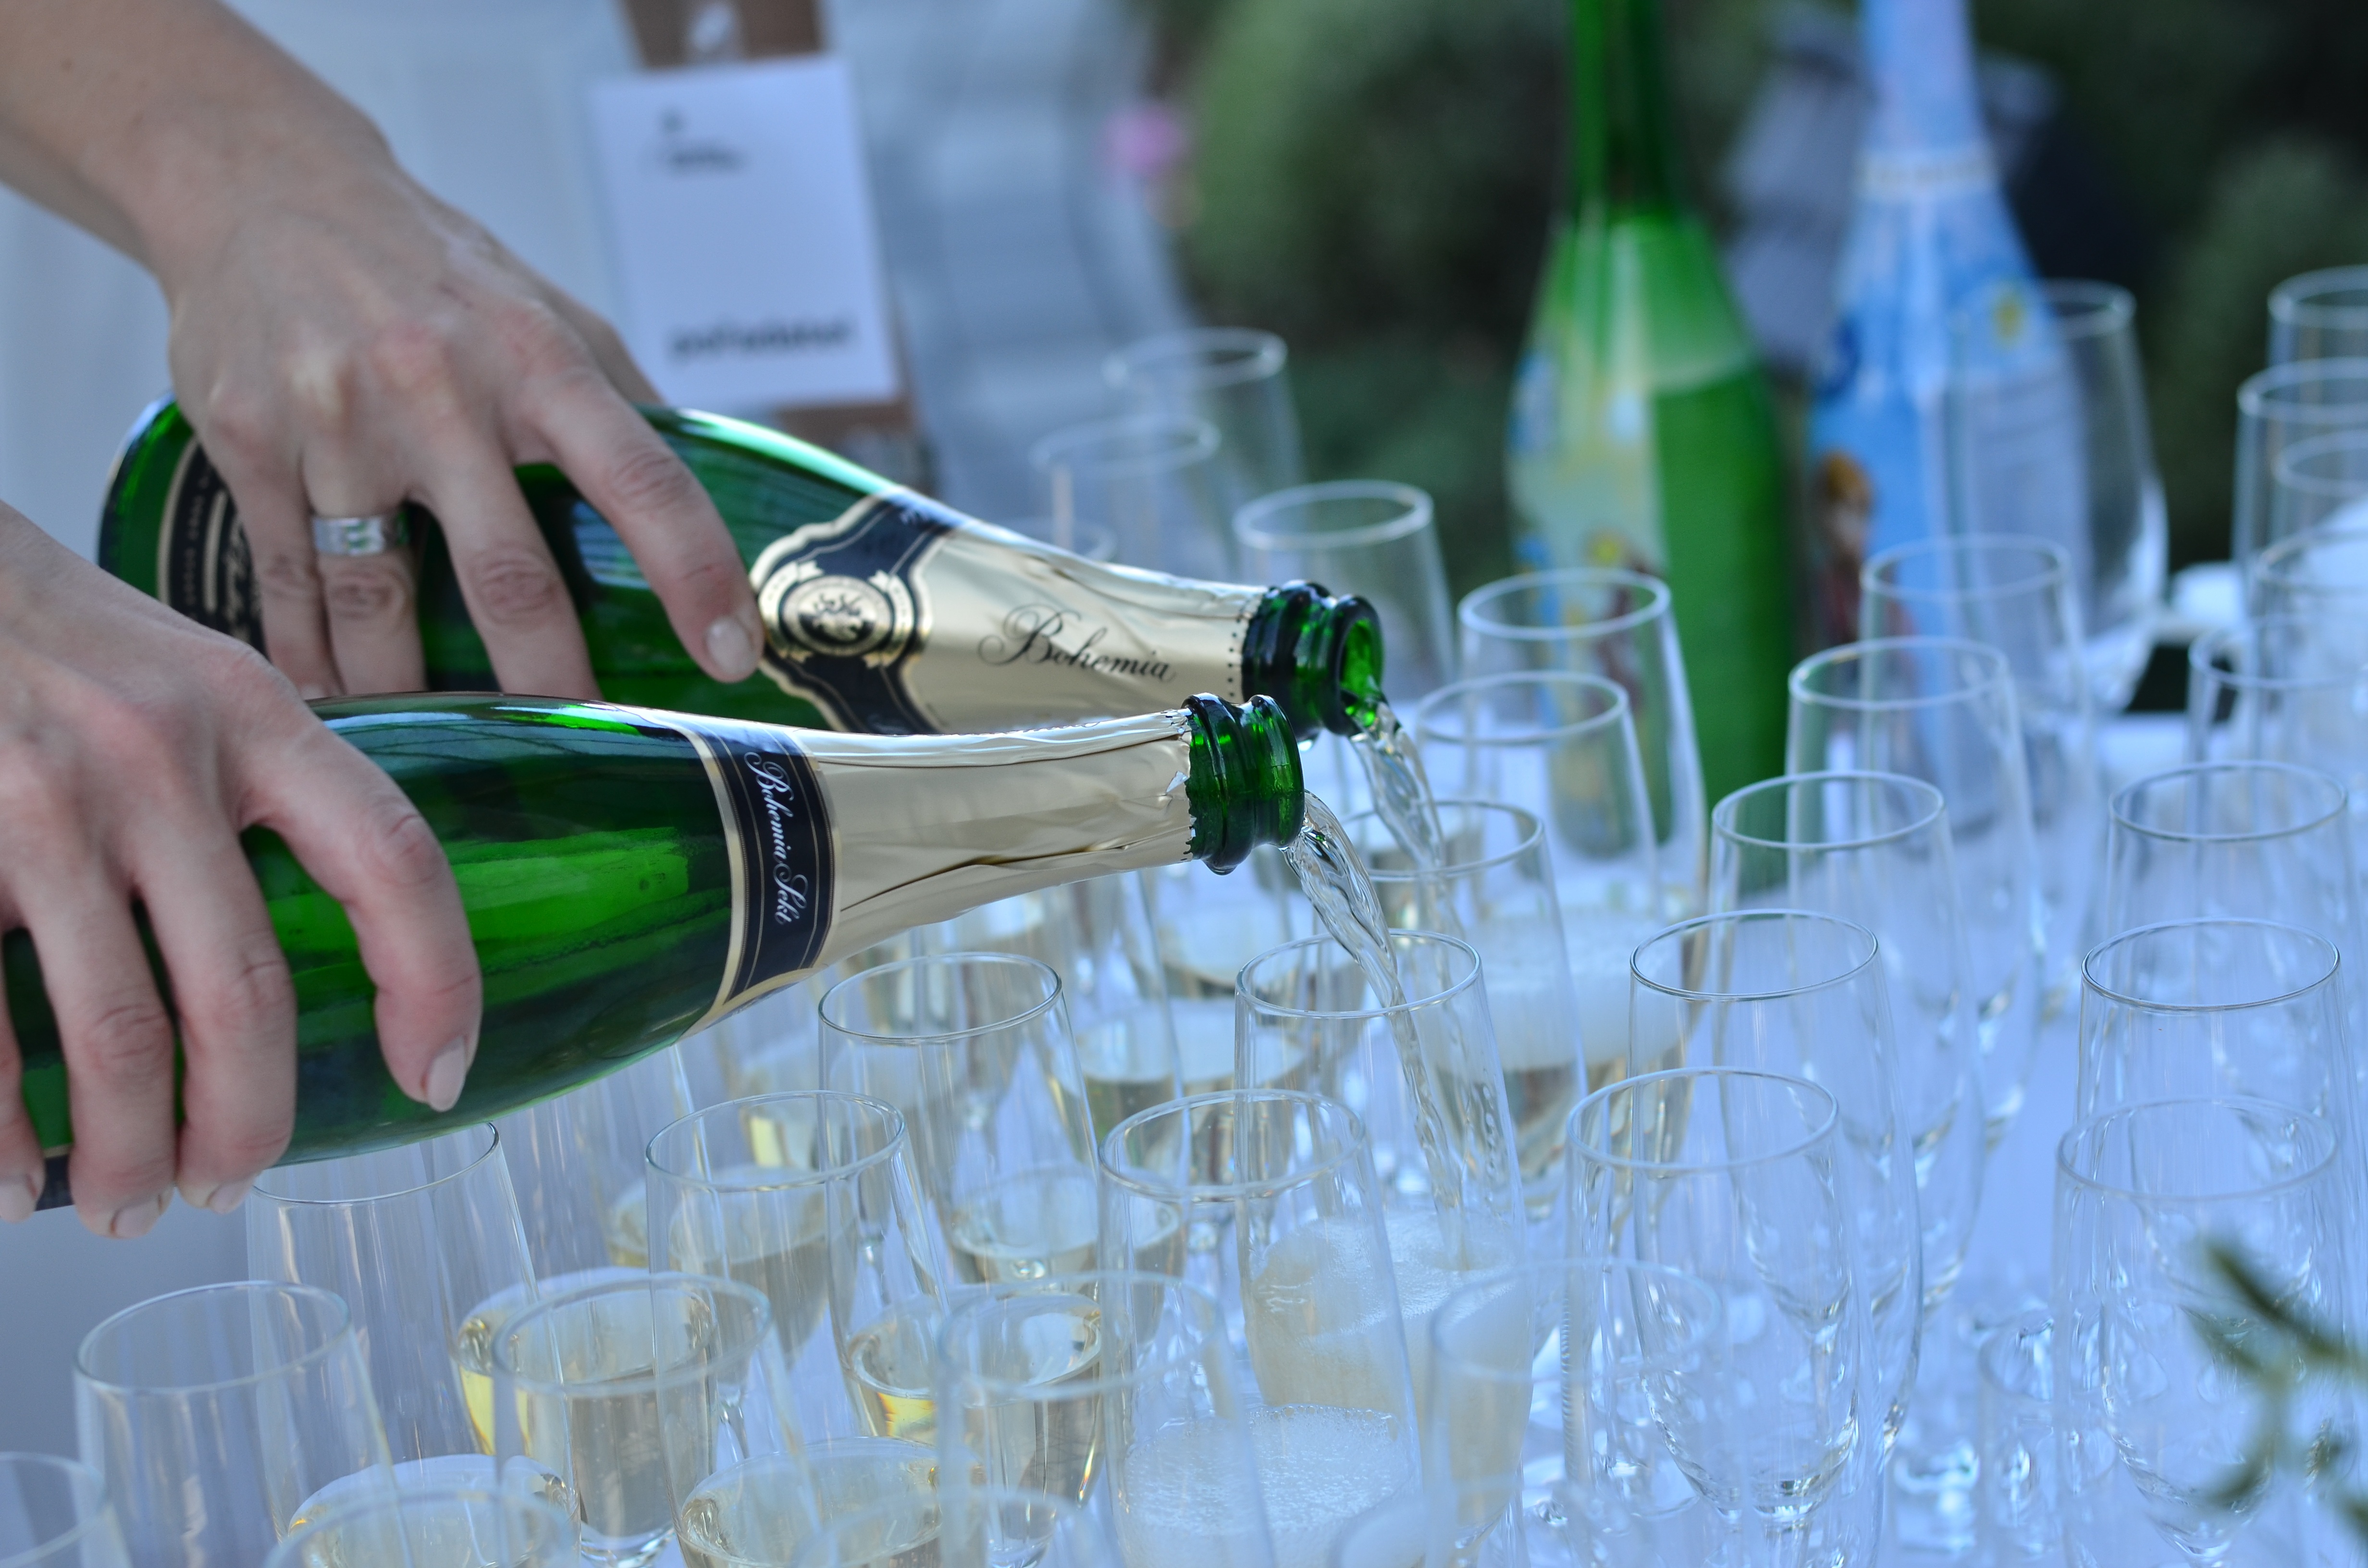
water, wine, flower, glass, green, drink, bottle, alcohol, flowers, wine glass, party, champagne, drinking water, stemware, alcoholic beverage, sense, drinkware